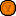
ฟาบิโอ ปินก้า

| ชื่อ = ฟาบิโอ ปินก้า
| ชื่อจริง =
| ฉายา = มูเก็น สไนเปอร์โยชิ-ฮีโร่
| วันเกิด =
| เมืองที่เกิด = ลียง ประเทศฝรั่งเศส
| ประเทศที่เกิด =
| วันที่เสียชีวิต =
| เมืองที่เสียชีวิต =
| ประเทศที่เสียชีวิต =
| รุ่น = เวลเธอร์เวท
| ผู้จัดการ =
| เทรนเนอร์ = นัสซี เคเซม
| ชก = 123
| ชนะ = 97
| ชนะน็อก = 33
| แพ้ = 22
| เสมอ = 4
ฟาบิโอ ปินก้า (; 14 มิถุนายน ค.ศ. 1984 – ) เป็นนักมวยไทยชาวฝรั่งเศสชาวอิตาลี|เชื้อสายอิตาเลียน เขาเป็นแชมป์โลกรายการมวยไทยสภามวยโลก ชื่อเสียงของเขามาจากเทคนิคและความแม่นยำในการต่อสู้ และเป็นแชมป์คนแรกของการแข่งขัน ไทยไฟท์เจ้าพระยา ท่าพระจันทร์. กีฬา. เนชั่นสุดสัปดาห์. ปีที่ 20 ฉบับที่ 1009. วันที่ 30 กันยายน พ.ศ. 2554. ISSN 15135705. หน้า 88 ในปี ค.ศ. 2011 เขาสามารถเข้าสู่รอบรองชนะเลิศของไทยไฟท์ได้อีกครั้ง โดยเป็นฝ่ายชนะคะแนนนักมวยจากฮอลแลนด์ชื่อ โมซาฟ อัมรานี่ ที่ศูนย์การค้าอิมพีเรียลเวิลด์ สำโรง จังหวัดสมุทรปราการ ซึ่งในรอบชิงชนะเลิศ เขาได้พบกับ เข้ม ศิษย์สองพี่น้อง ที่ลานพระบรมรูปทรงม้ามวยสยามรายวัน. ปีที่ 19 ฉบับที่ 6664. วันจันทร์ที่ 28 พฤศจิกายน พ.ศ. 2554. หน้า 6 และฟาบิโอเป็นฝ่ายแพ้คะแนนข่าว/49287/บัวขาว-ป-ประมุข-และ-เข้ม-ศิษย์สองพี่น้อง-คว้าแชมป์ไทย-ไฟต์-2011.html บัวขาว ป.ประมุข และ เข้ม ศิษย์สองพี่น้อง คว้าแชมป์ไทย ไฟต์ 2011
ทั้งนี้ ฟาบิโอ ปินก้า ได้พบกับคู่ชก แสนชัย ซินบีมวยไทย ในวันที่ 21 มกราคม พ.ศ. 2555 ซึ่งเป็นการแข่งขันรายการใหญ่ที่ประเทศอิตาลี ภายหลังจากที่ ฟาบิโอ ปินก้า เคยเป็นฝ่ายแพ้มาแล้วครั้งหนึ่งลัดฟ้ามวยไทยไปกับป๋องลำปาง. มวยสยามรายวัน. ปีที่ 19 ฉบับที่ 6702. วันพฤหัสบดีที่ 5 มกราคม พ.ศ. 2555. หน้า 8 ซึ่งผลการชกล้างตากับแสนชัยในรายการ YOKKAO EXTREM 2011 เมื่อวันที่ 21 มกราคม ณ ดิเอ็สซาโก เมืองมิลาน ที่ประเทศอิตาลี ปินก้าสามารถแก้มือเอาชนะคะแนนได้ในที่สุด ซ็อตเด็ด เขาทำได้จริง และในวันที่ 9 มิถุนายน พ.ศ. 2555 เขาได้พบกับคู่ชก บิ๊กเบน ช.พระราม 6 ในรายการแข่งขันนัดพิเศษ "ศึกชิงแชมป์โลกมวยไทยสภาโลก" ซึ่งจัดขึ้นที่ อิมแพค อารีน่า เมืองทองธานี โดยฟาบิโอเป็นฝ่ายชนะคะแนนน็อกเอาต์ฉบับมวยสยาม. ปีที่ 24 ฉบับที่ 2017. วันที่ 13-19 มิถุนายน 2555. ISSN 15135438. หน้า 10
== ประวัติและการเข้าสู่วงการ ==
==== ประวัติ ====
ฟาบิโอ ปินก้า เกิดวันที่ 14 มิถุนายน ค.ศ. 1984 โดยปินก้าอาศัยอยู่ในลียง ประเทศฝรั่งเศส และฝึกฝนที่ ยิมบ็อกซิ่ง แซ็ง-ฟอง ในลียง ผู้ฝึกสอนของเขาคือ นัสซี เคเซม
ฟาบิโอเริ่มฝึกมวยไทยเมื่อมีอายุได้ 15 ปี เขาได้ค้นพบมวยไทยเนื่องด้วยการดูเทปวิดีโอที่มาจากประเทศไทย นักมวยในฝันของเขาคือ ราม่อน แด็กเกอร์, ดานี บิลล์ สายใหม่ และ ฟาริด วิลยูม โดยการเรียนรู้จากสโมสรที่อยู่ใกล้บ้าน ซึ่งเขาได้พบกับ ยิมบ็อกซิ่งเซ-ฟันส์ ก่อนที่จะเป็นนักมวยฝีมือดีในเวลาต่อมา
การฝึกฝนครั้งแรก เขารู้สึกมีความสุขและมีแรงจูงใจที่จะฝึกฝนต่อ ภายหลังจากการต่อสู้ครั้งแรกของเขา ได้มีการพบว่ายังมีส่วนที่ต้องปรับปรุงอีกมาก จากเวลาที่มีอยู่ เขาได้ซื่อสัตย์ต่อตนเอง 100% เขาไม่เคยเปลี่ยนค่ายนับตั้งแต่เริ่มฝึกมวยไทย เนื่องจากเขาคิดว่าค่ายแห่งนี้เหมาะสำหรับการเป็นนักมวยไทยที่ดีในแซ็ง-ฟอง เพื่อที่จะพัฒนาฝีมือตามลำดับและสำหรับการมีโค้ชที่ดี รวมถึงการเตรียมการสำหรับการต่อสู้
ฟาบิโอ ปินก้า รับทำงานเป็นนักการศึกษา/ผู้ให้บริการในเมืองของเขาเองจากการจัดตาราง ซึ่งช่วยให้เขาได้มุ่งเน้นไปยังอาชีพด้านกีฬาของเขา
==== อาชีพตอนต้น ====
ฟาบิโอ ปินก้า เข้าแข่งขันในรายการมวยไทยและคิกบ็อกซิ่ง แต่เขาชอบมวยไทยมากกว่าเนื่องจากเขาหลงใหลในกีฬาและวัฒนธรรมไทย ซึ่งเขาชอบการใช้ศอกและเข่าของเขา
ใน ค.ศ. 2004 เขาเป็นแชมป์มวยไทยของฝรั่งเศสในคลาส B และได้รับเหรียญทองแดงในรายการเวิลด์มวยไทยแชมเปี้ยนชิป ค.ศ. 2005 เขาได้เข้าสู่รอบชิงชนะเลิศของรายการมวยไทยชิงแชมป์ฝรั่งเศส คลาส A ค.ศ. 2006 เขากลายเป็นแชมป์รายการ WPKC ยูโรเปี้ยนคิกบ็อกซิ่ง ค.ศ. 2008 เขาเป็นผู้ชนะรายการไฟท์ติ้งเดย์ 8 ไทยบ็อกซิ่ง 4 เม็นทัวร์นาเมนท์ในประเทศอิตาลี และกลายมาเป็นแชมป์ WBC อินเตอร์คอนติเนนทอล มวยไทยรุ่นไลท์เวท ค.ศ. 2009 เขาได้เป็นแชมป์ WBC มวยไทยโลก และใน ค.ศ. 2010 เขาชนะรายการ ไทยไฟท์ทัวร์นาเมนท์ ในรุ่นน้ำหนักไม่เกิน 67 กก.
ปินก้ายังมีประสบการณ์ที่ไม่อาจลืมเลือนในวัยหนุ่มของเขาเมื่อได้ชิงชัยกับ อรรถชัย แฟร์เท็กซ์, โบวี่ ส.อุดมสร, สุดสาคร ส.กลิ่นมี และนักมวยไทยระดับตำนานอย่าง แสนชัย ส.คิงสตาร์
== รายการที่ชนะและความสำเร็จ ==
*ระดับอาชีพ:
** ค.ศ. 2010 แชมป์ไทยไฟท์ทัวร์นาเมนท์ (-67 กก.)
** ค.ศ. 2009 แชมป์ มวยไทยสภามวยโลก|W.B.C. มวยไทยโลก (-63.5 กก.)
** ค.ศ. 2008 เข็มขัดมวยไทย "นุยเดชอมพิออง"
** ค.ศ. 2008 แชมป์ มวยไทยสภามวยโลก|W.B.C. อินเตอร์คอนติเนนทอล มวยไทยไลท์เวท
** ค.ศ. 2008 แชมป์ไฟท์ติ้งเดย์ 8 ไทยบ็อกซิ่ง 4 เม็นทัวร์นาเมนท์ (-64.5 กก.)
** ค.ศ. 2006 แชมป์ WPKC ยูโรเปี้ยนคิกบ็อกซิ่ง
** ค.ศ. 2005 รองแชมป์มวยไทยของฝรั่งเศส คลาส A (-63.5 กก.)
*ระดับสมัครเล่น:
** ค.ศ. 2004 เวิลด์มวยไทยแชมเปี้ยนชิป กรุงเทพ ประเทศไทย ไฟล์:Med_3.png|Bronze (-63.5 กก.)
** ค.ศ. 2004 แชมป์มวยไทยของฝรั่งเศส คลาส B (-60 กก.)
*รางวัลที่ได้รับ:
** ค.ศ. 2010 นักมวยไทยยอดเยี่ยมแห่งปี
== ดูเพิ่ม ==
* นักมวยไทย
== อ้างอิง ==
== แหล่งข้อมูลอื่น ==
*
* Fabio Pinca profile
หมวดหมู่:นักต่อสู้แบบผสมที่ใช้มวยไทย
หมวดหมู่:นักมวยไทยชาวฝรั่งเศส
หมวดหมู่:บุคคลจากลียง
หมวดหมู่:แชมป์โลกมวยไทย
หมวดหมู่:ชาวฝรั่งเศสเชื้อสายอิตาลี